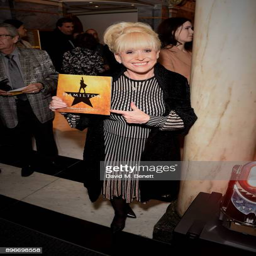
actor attends the press night performance